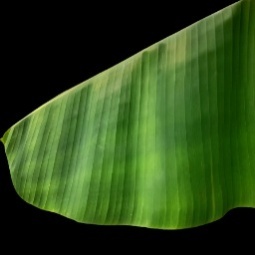
Label: Healthy